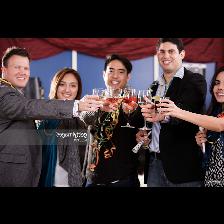
Label: Human